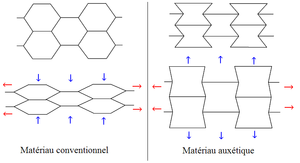
L'auxétisme est le fait, pour un matériau, de posséder un coefficient de Poisson négatif. La théorie des matériaux isotropes autorise un coefficient de Poisson compris entre −1 et 0,5. Les matériaux auxétiques se regroupent pour l'instant en trois catégories :